MSV Botnica

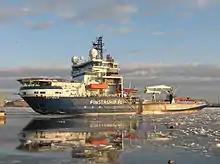
"Botnica" in Finnish service in 2007.

Like the older Finnish multipurpose icebreakers, "Botnica" was chartered to DSND Offshore AS for 180 days per year, while in the winter months she was employed as a traditional escort icebreaker in the Baltic Sea. Once icebreaker assistance was no longer needed, the offshore construction equipment was re-installed and the vessel left the Baltic Sea for the summer season. In 2002 Halliburton Offshore and DSND combined their resources and the charter of the multipurpose icebreakers was transferred to the new company, Subsea 7. Until 2004 the company had the exclusive rights to charter the Finnish multipurpose icebreakers.